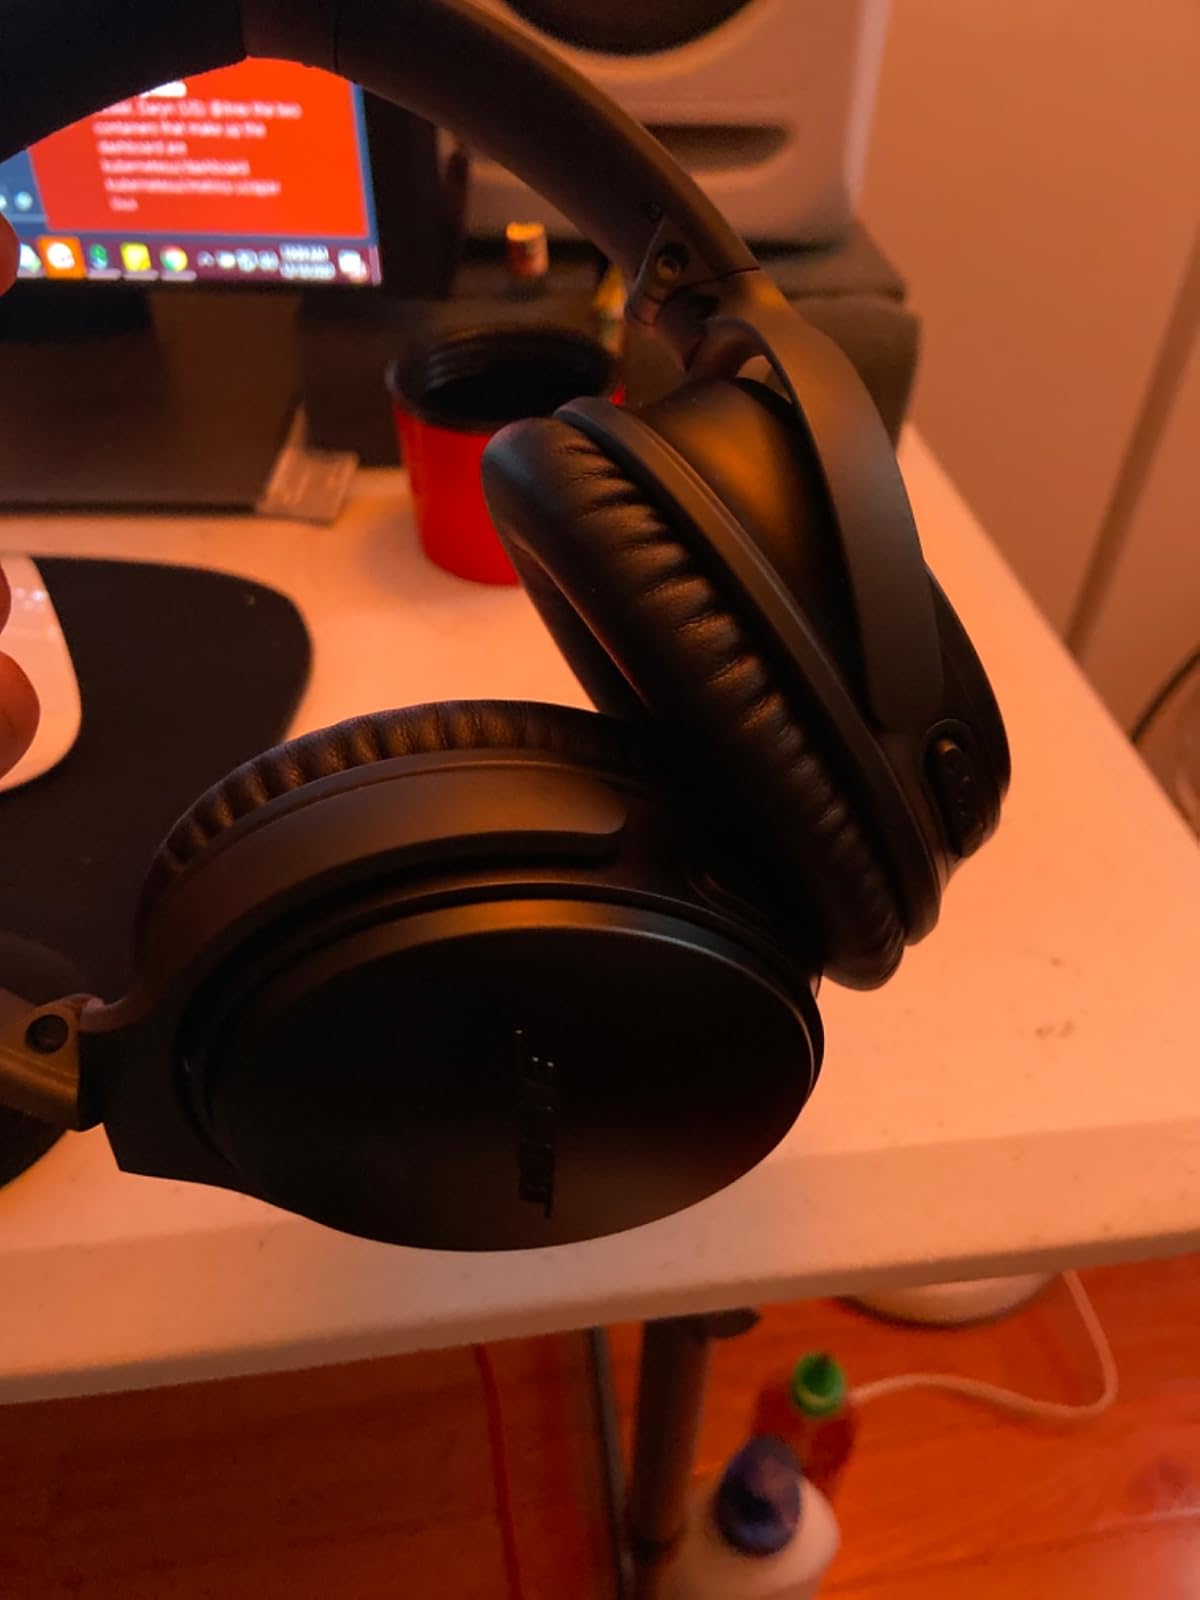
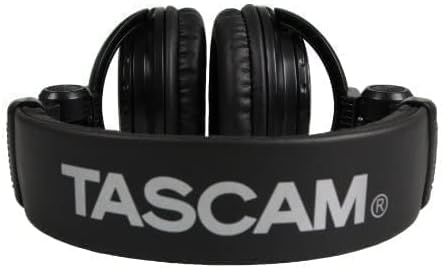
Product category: headphones
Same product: no